Sukhoi Su-24

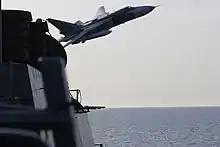
A Russian Sukhoi Su-24 attack aircraft flies over USS "Donald Cook"

The Soviet Union used some Su-24s in the Soviet–Afghan War, with an initial round of strikes in 1984 and a second intervention at the end of the war in 1988. No Su-24 was lost.